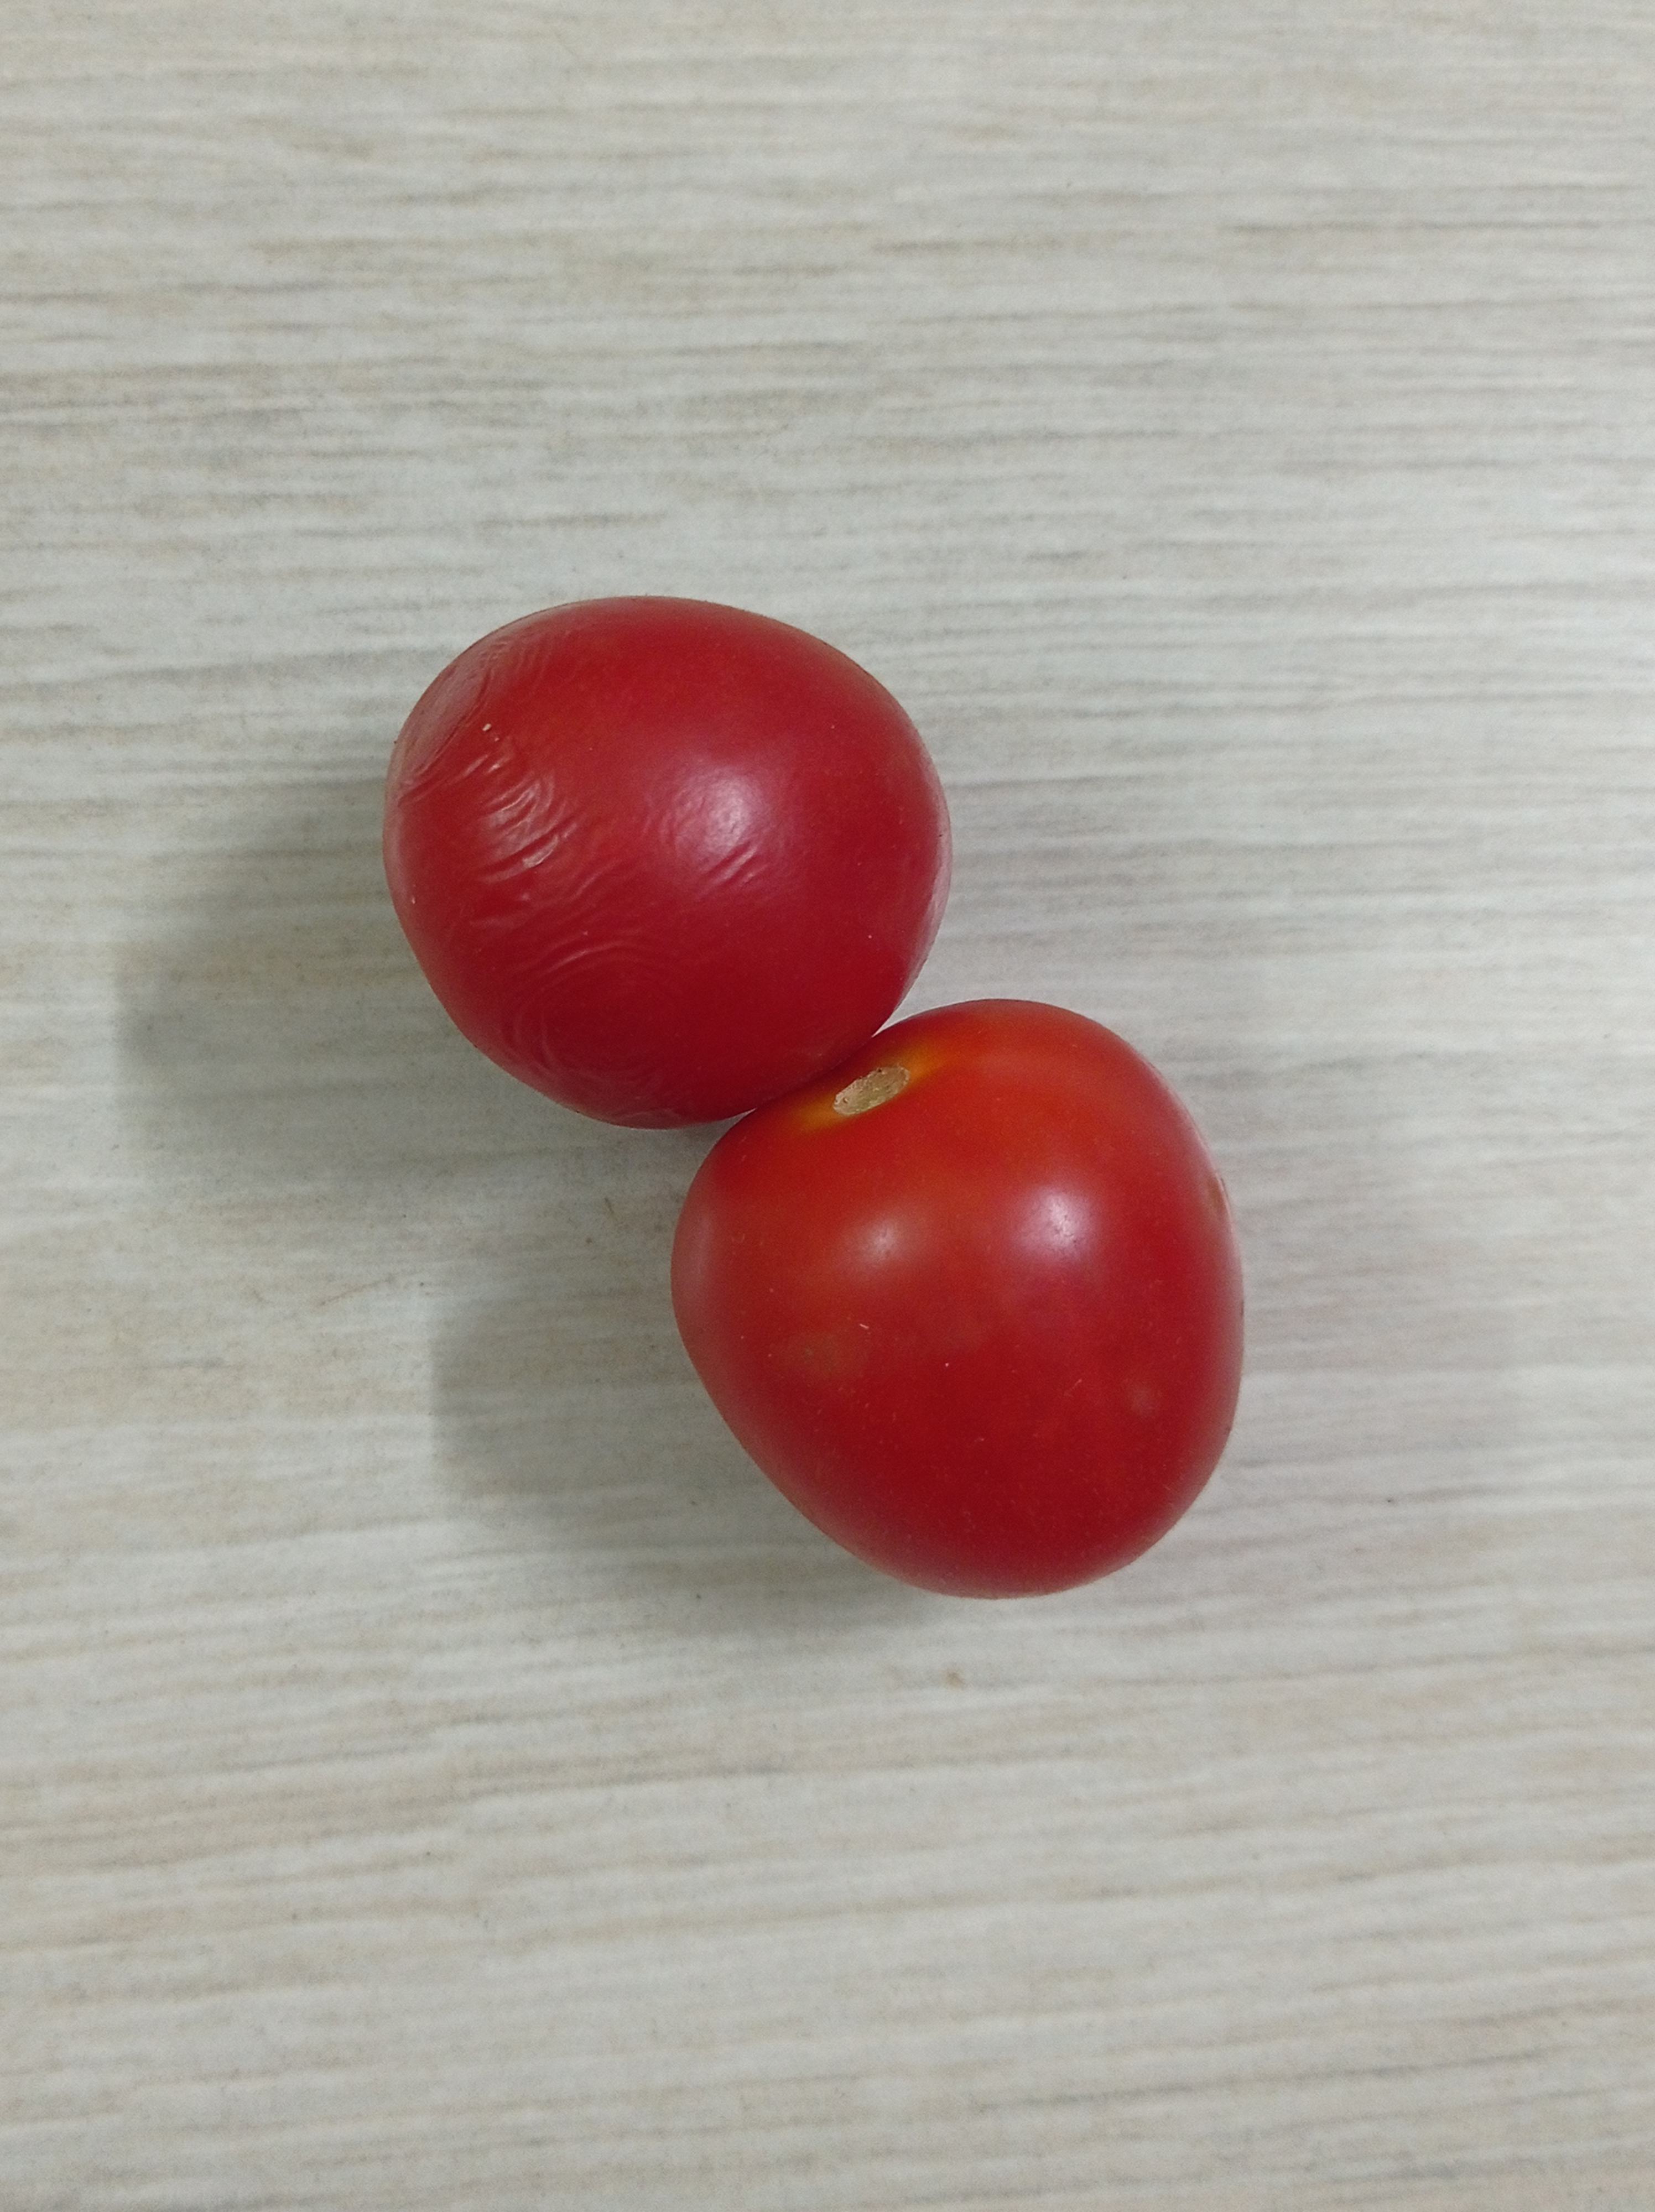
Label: Fresh